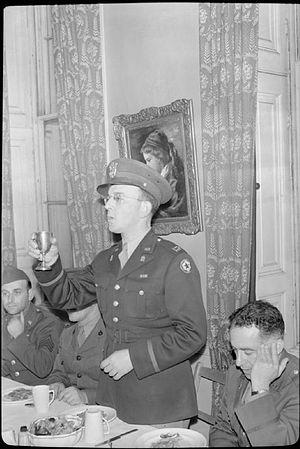
La liturgie du judaïsme est riche en prières et bénédictions, récitées lors de circonstances quotidiennes ou particulières.